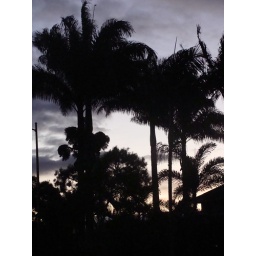
I finely made it out of bed and the house by 5 AM so that I could get this sunrise